Fenugreek production in India

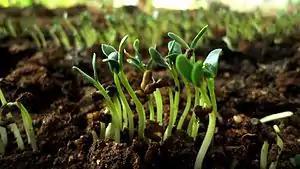
Fenugreek sprouts

India is the largest producer of fenugreek in the world. During 2011–12, production was 121,775 tonnes of seeds from an area of . Its seed is traded as a spice, and in an oil extract form as "oleoresin". India consumes most of the seeds. Its export was 799 tonnes in 1960–61, and increased greatly to 15,135 tons by 1995–96 and then to 21,800 tonnes during 2011–12. It was exported to UAE, Sri Lanka, and Japan, and European countries of UK, Netherlands, Germany and France.